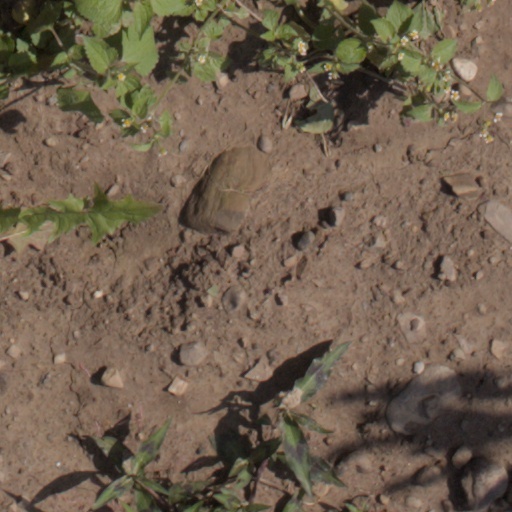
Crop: wheat